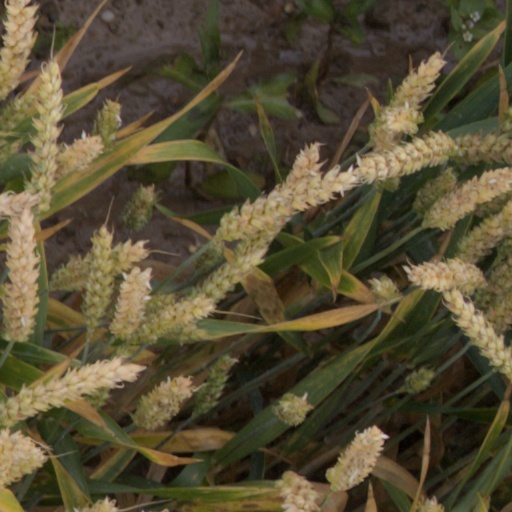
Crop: wheat